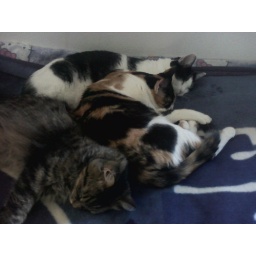
the black and white one is Tabby. The one in the middle is Koda. And the last one is Furby